Esta Noche (gay bar)

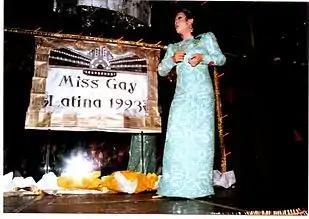
Adela Vázquez passing on her crown of Miss Gay Latina in 1993

Esta Noche is defined as a "working-class" bar. The bar did more than serving people looking for a good time; it also provided an important space for those seeking to network with other LGBTQ+ people of color. Esta Noche has been defined as a "community organizing center and host to many fundraisers for health clinics, people with AIDS, and other lower-income populations."